Copper (color)

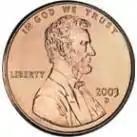
A US 2003 penny featuring Lincoln

"Copper penny" is one of the colors in the special set of metallic Crayola crayons called Silver Swirls, the colors of which were formulated by Crayola in 1990.